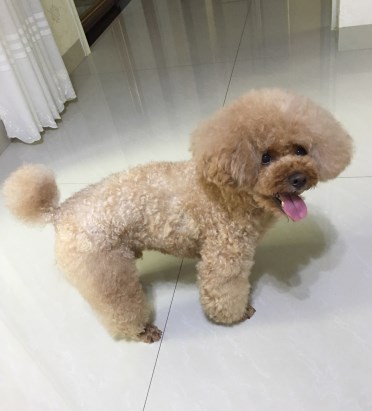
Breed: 7449-n000128-teddy